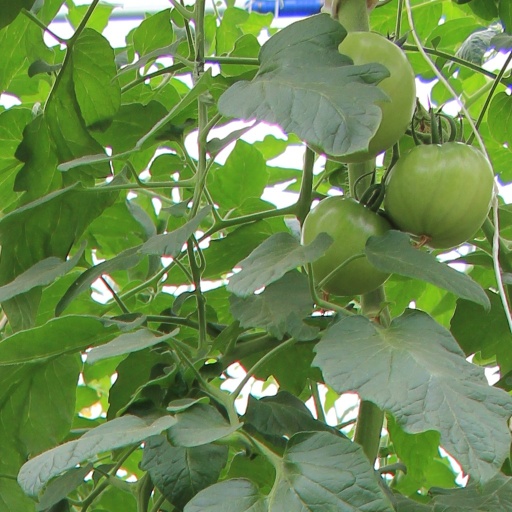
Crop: tomato